James K. Jones

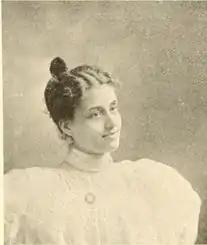
Mary Jones, daughter of James Kimbrough Jones

Jones was elected to the Forty-seventh and Forty-eighth Congresses (March 4, 1881 – March 3, 1885); he was re-elected to the Forty-ninth but tendered his resignation on February 19, 1885, having been elected to the United States Senate that year. Jones was reelected in 1891 and 1897 and served from March 4, 1885, to March 3, 1903, unsuccessfully seeking reelection in 1902. While in the Senate, he was chairman of the Committee on Indian Affairs (Fifty-third Congress), Committee on Corporations Organized in the District of Columbia (Fifty-fourth and Fifty-fifth Congresses), Committee on Private Land Claims (Fifty-fifth Congress.)